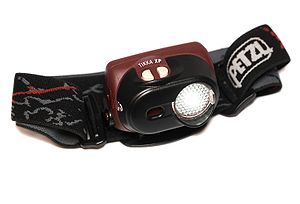
Pandelygte
Petzl lysdiode pandelygte.
En pandelygte eller pandelampe er en lygte fikseret på hovedet og er typisk båret pga. udendørsaktiviteter om natten eller i mørke omgivelser såsom huleudforkning, natteorienteringsløb, vandring, backpacking, camping eller bjergcyling.